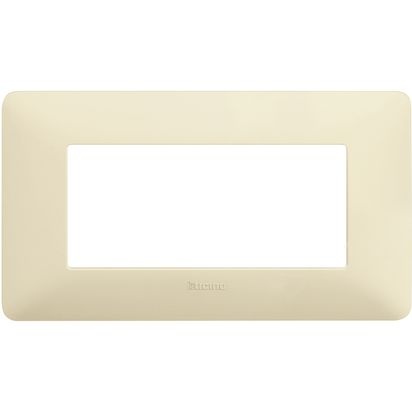
Placca Bticino Matix 4 moduli colore avorio AM4804BAV
placca 4 moduli - colore avorio - materiale tecnopolimero
Brand: BTicino
Category: Hardware > Power & Electrical Supplies > Wall Plates & Covers > Plug Socket Covers